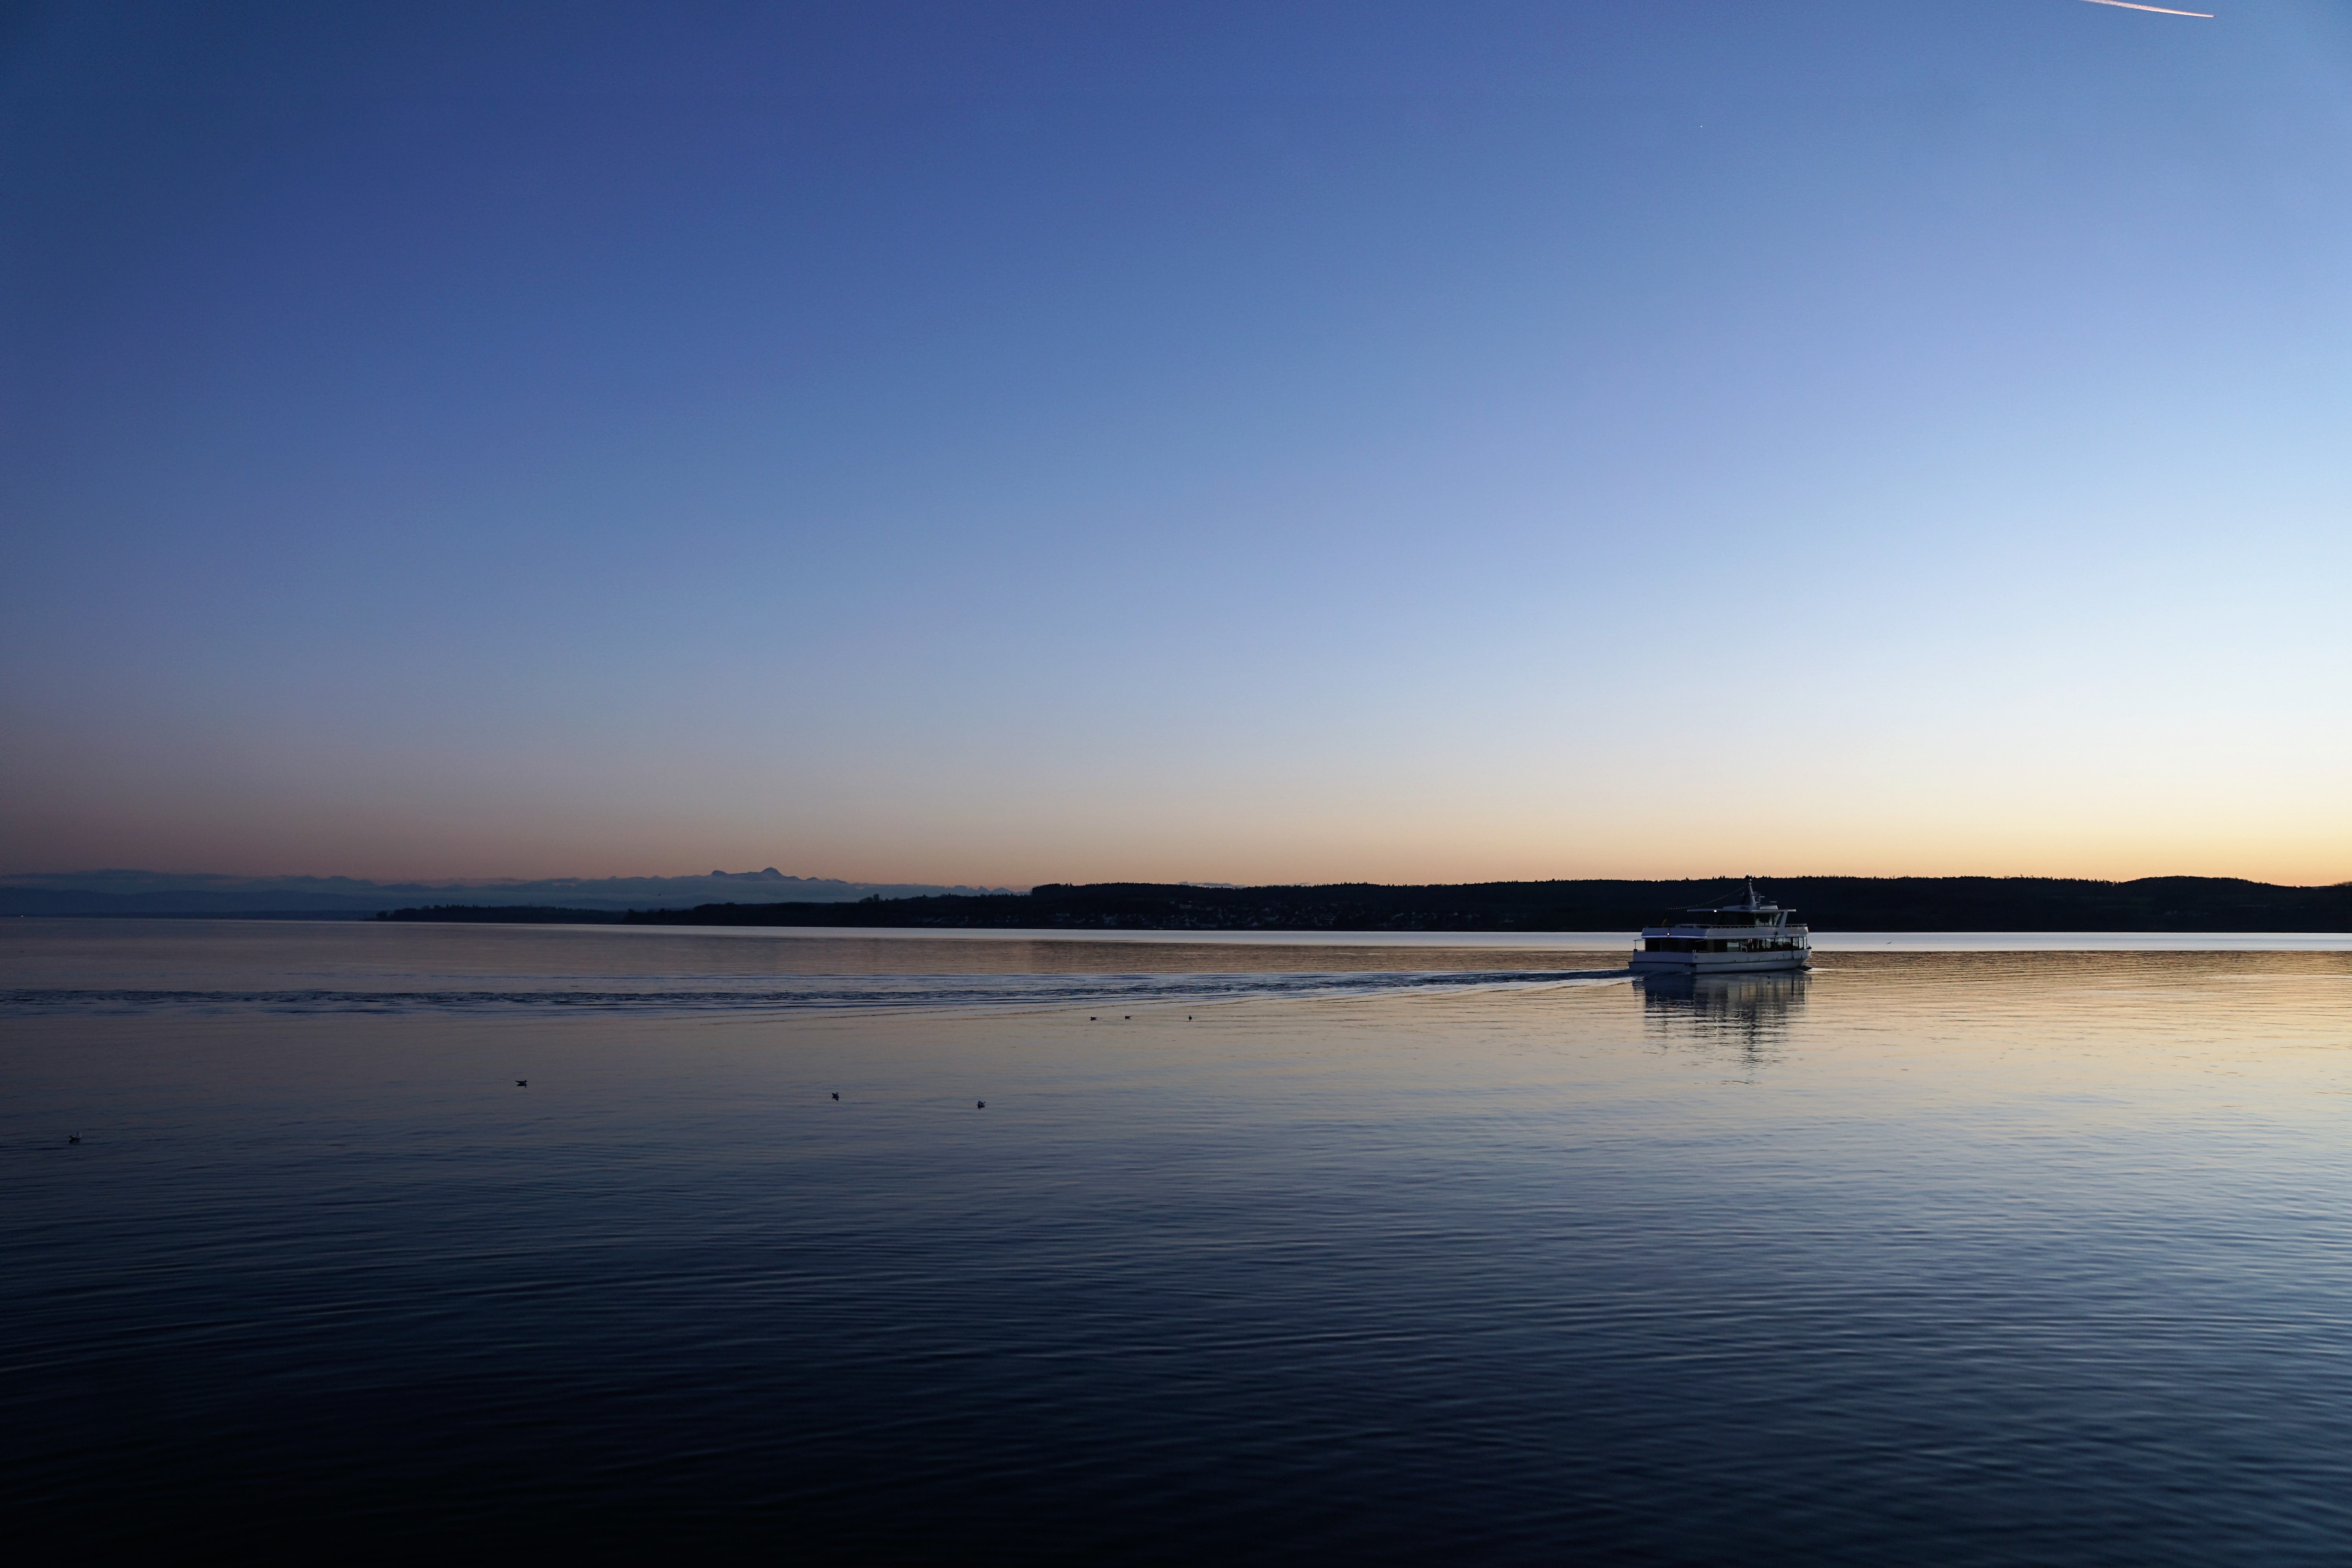
beach, landscape, sea, coast, water, nature, ocean, horizon, winter, cloud, sky, sun, sunrise, sunset, sunlight, morning, shore, wave, lake, dawn, dusk, evening, reflection, autumn, weather, bay, blue, body of water, germany, loch, waters, berlingen, lake constance, atmospheric phenomenon